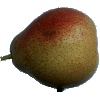
Label: Pear Forelle 1